List of Dutch inventions and innovations

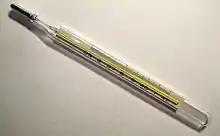
A medical mercury-in-glass maximum thermometer.

Blender is a professional free and open-source 3D computer graphics software product used for creating animated films, visual effects, art, 3D printed models, interactive 3D applications and video games. Blender's features include 3D modeling, UV unwrapping, texturing, raster graphics editing, rigging and skinning, fluid and smoke simulation, particle simulation, soft body simulation, digital sculpting, computer animation, match moving, camera tracking, rendering, video editing and compositing. Alongside the modelling features it also has an integrated game engine. Blender has been successfully used in the media industry in several parts of the world including Argentina, Australia, Belgium, Brazil, Russia, Sweden, and the United States.